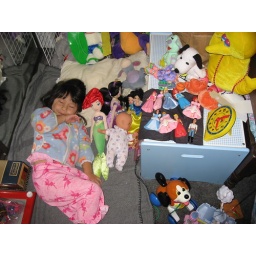
I built this house so I'm sleeping in it.